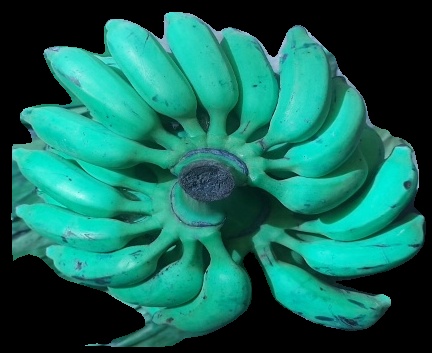
Variety: elakki-bale
Grade: grade3